Hemerocallis fulva

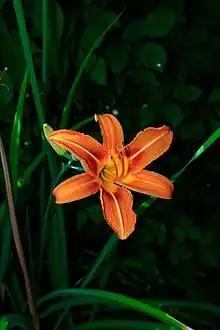
Orange day-lily in Tashkent Botanical Garden

The genius name "Hemerocallis" is from , literally, "beatiful [for a] day" (from - "day", and - "beatiful"). In Ancient Greek, it referred to martagon lily and describes the daily nature of flower opening.